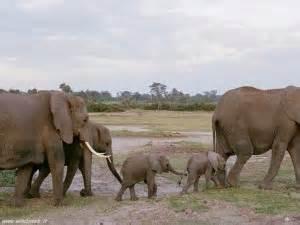
elephant